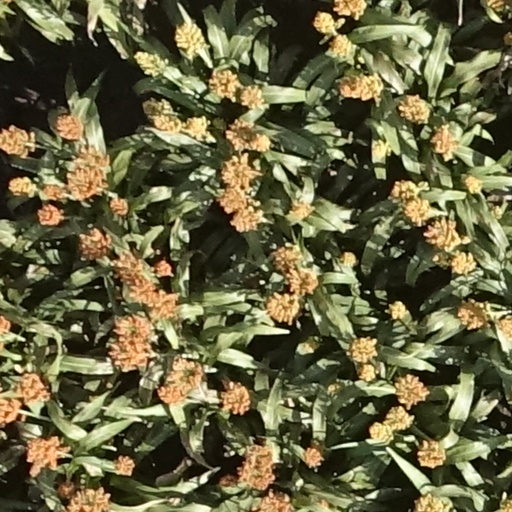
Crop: sorghum